Laborcita Formation

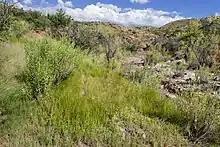
Type locality Laborcita Canyon, Sacramento Mountains, New Mexico

The Laborcita Formation is a geologic formation in the Sacramento Mountains of New Mexico. It preserves fossils dating back to the late Pennsylvanian to early Permian.